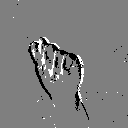
ASL letter: t